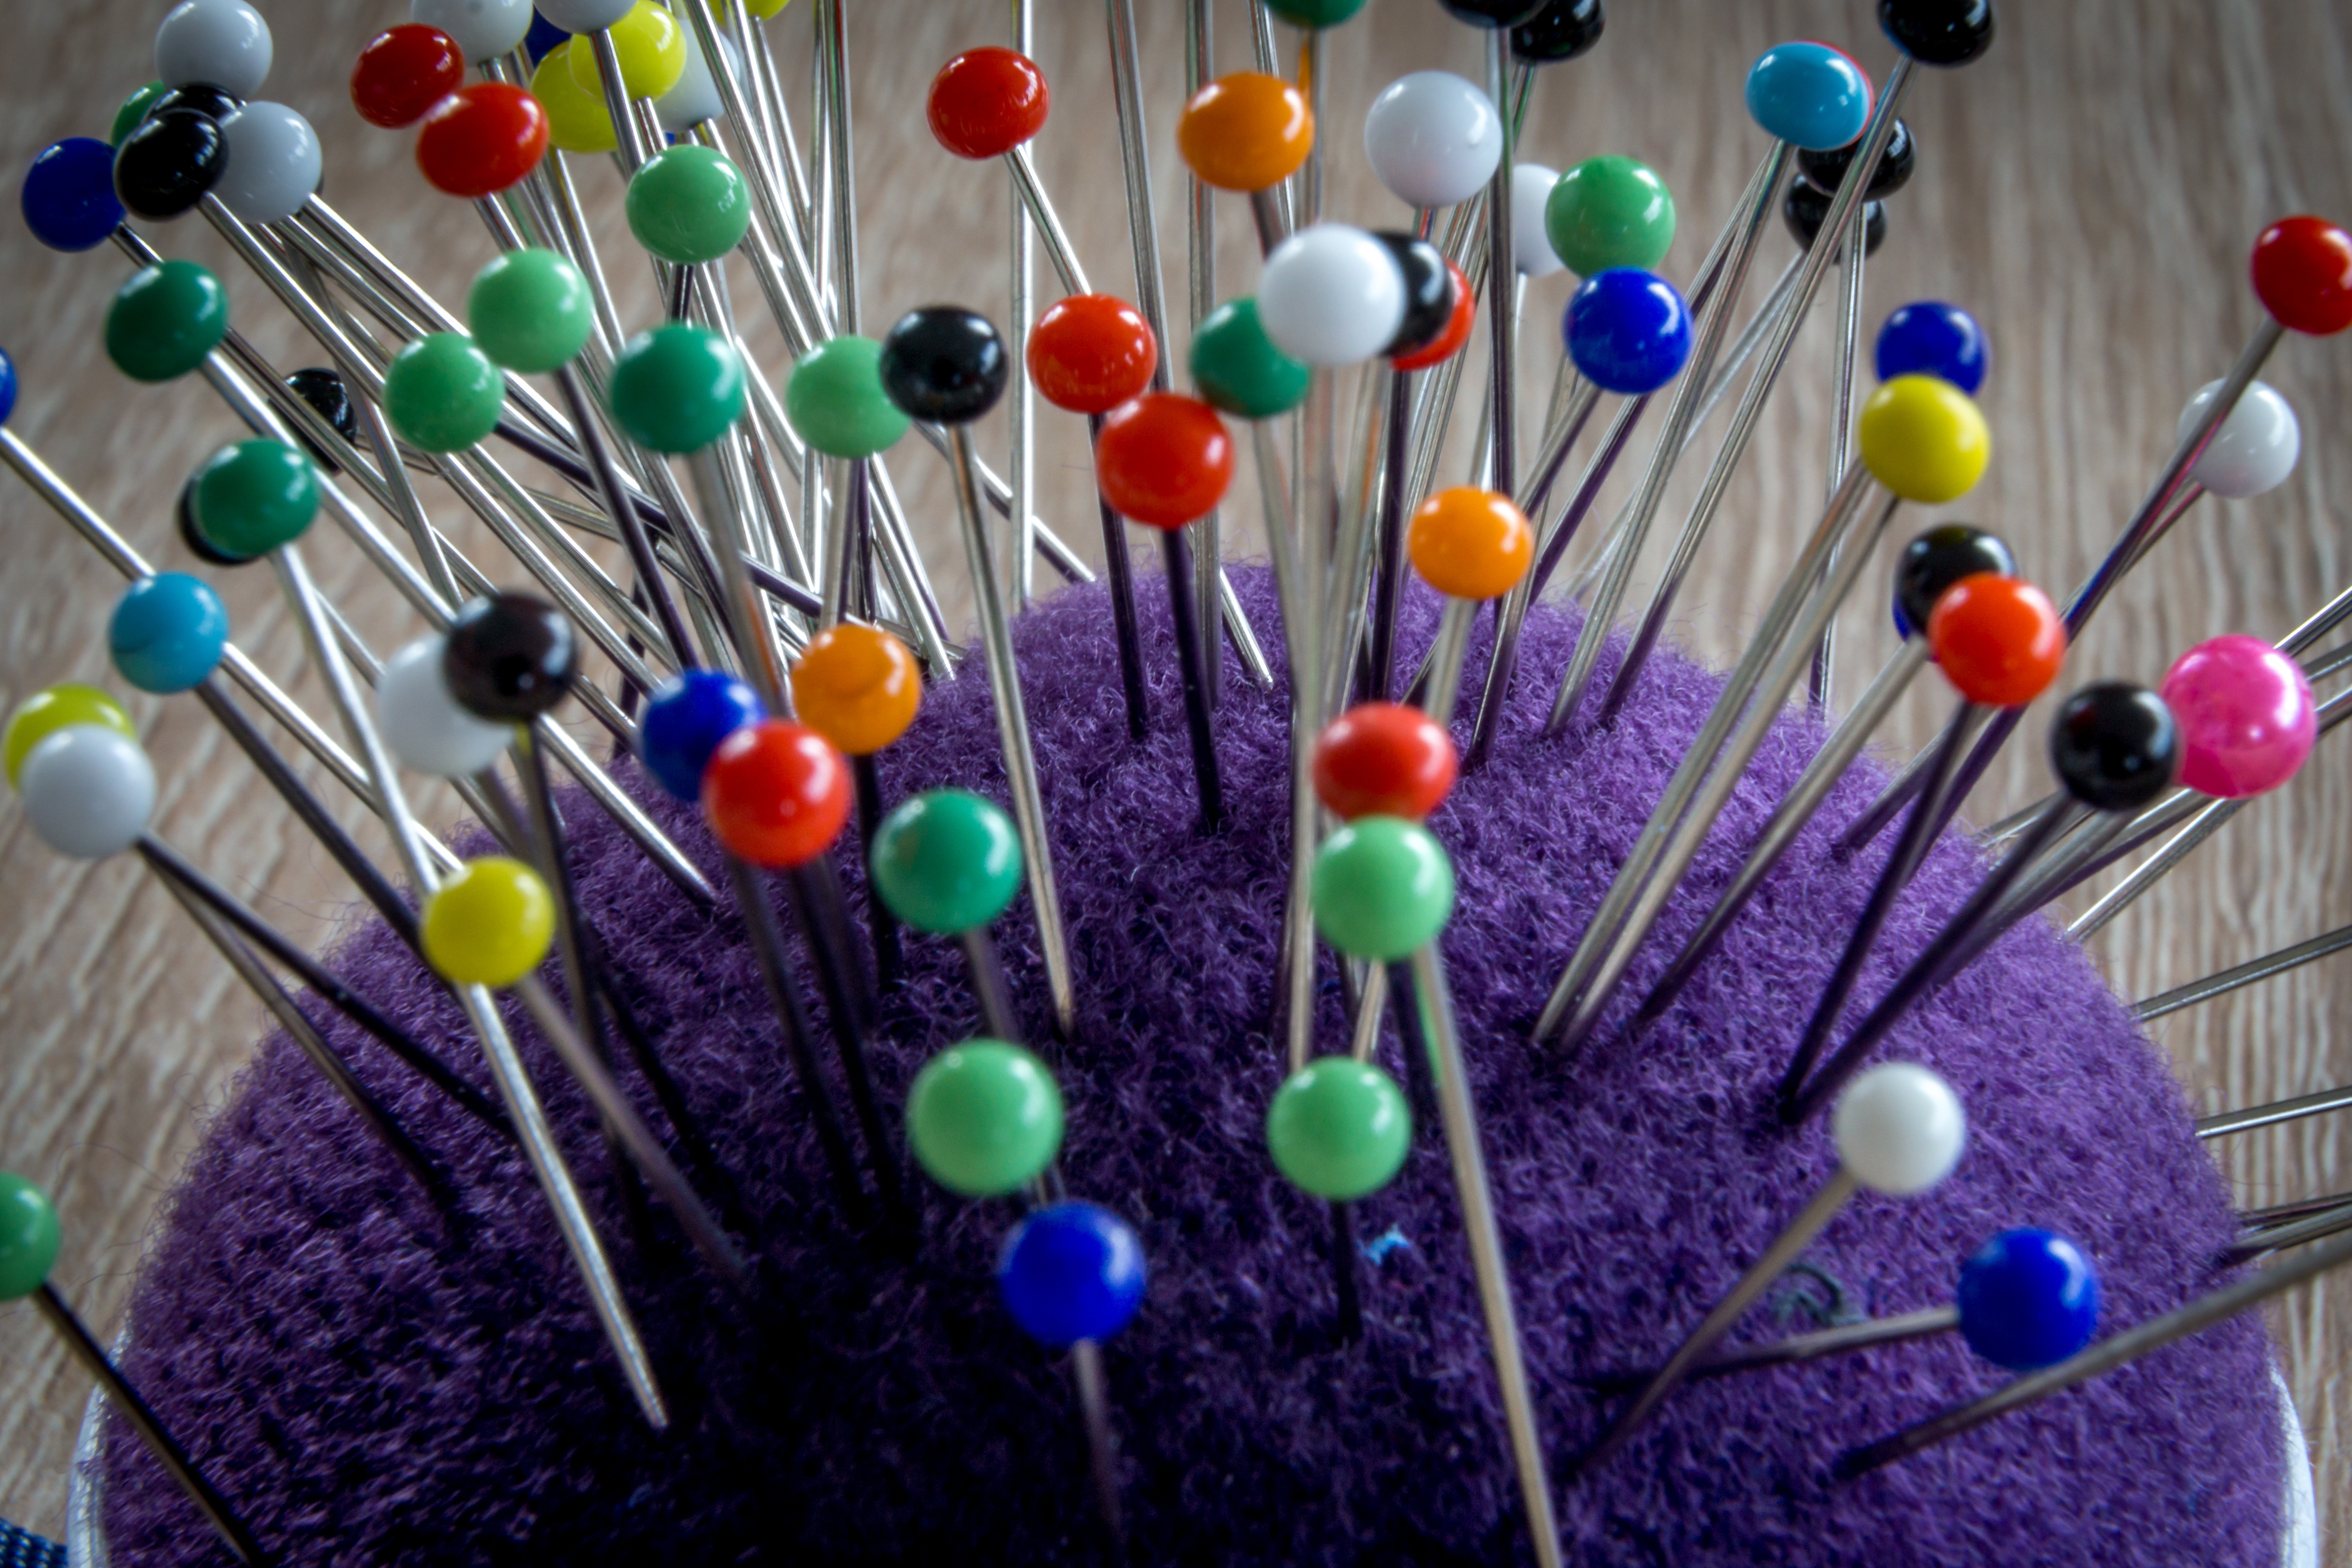
needle, flower, glass, color, macro, colorful, toy, sew, art, pin, tailoring, hand labor